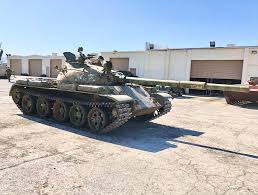
Label: T-62